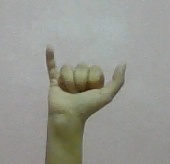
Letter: ya